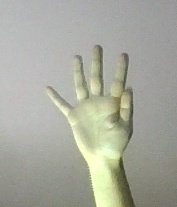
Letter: sheen